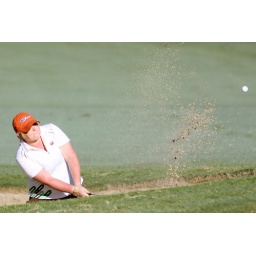
Emerging media &amp;amp; communication junior Chelsea Sargent chips the ball out of the sand trap. Photo by Ben Hawkins